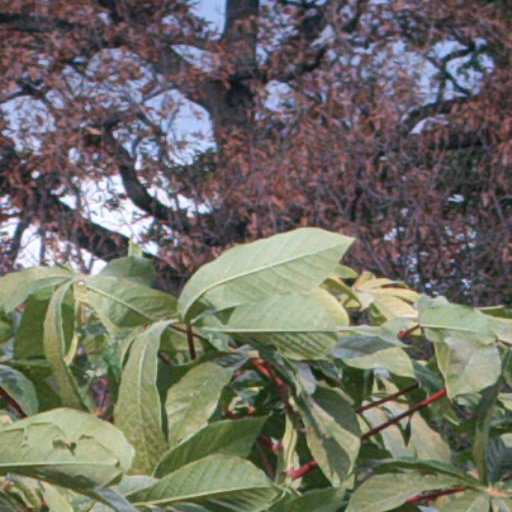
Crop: cassava